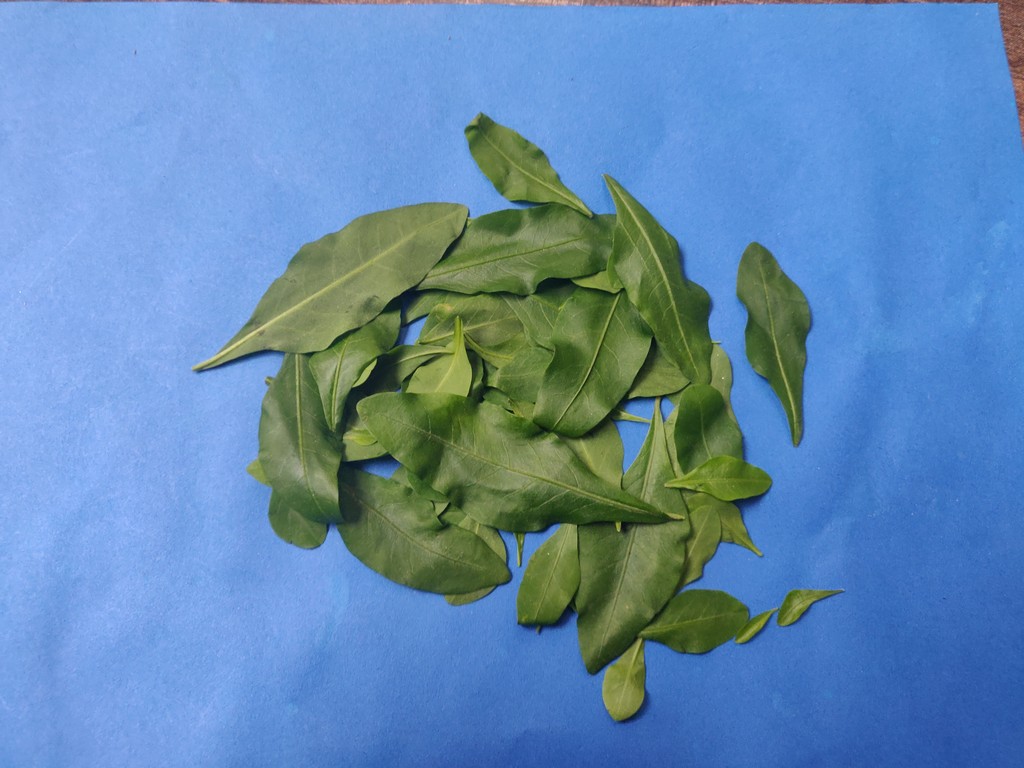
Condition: Healthy
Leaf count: multiple
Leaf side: unknown